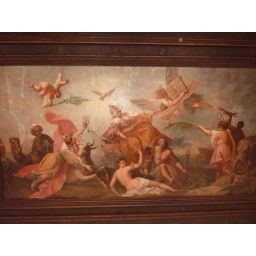
Painting on the roof of a room in castle San Giusto